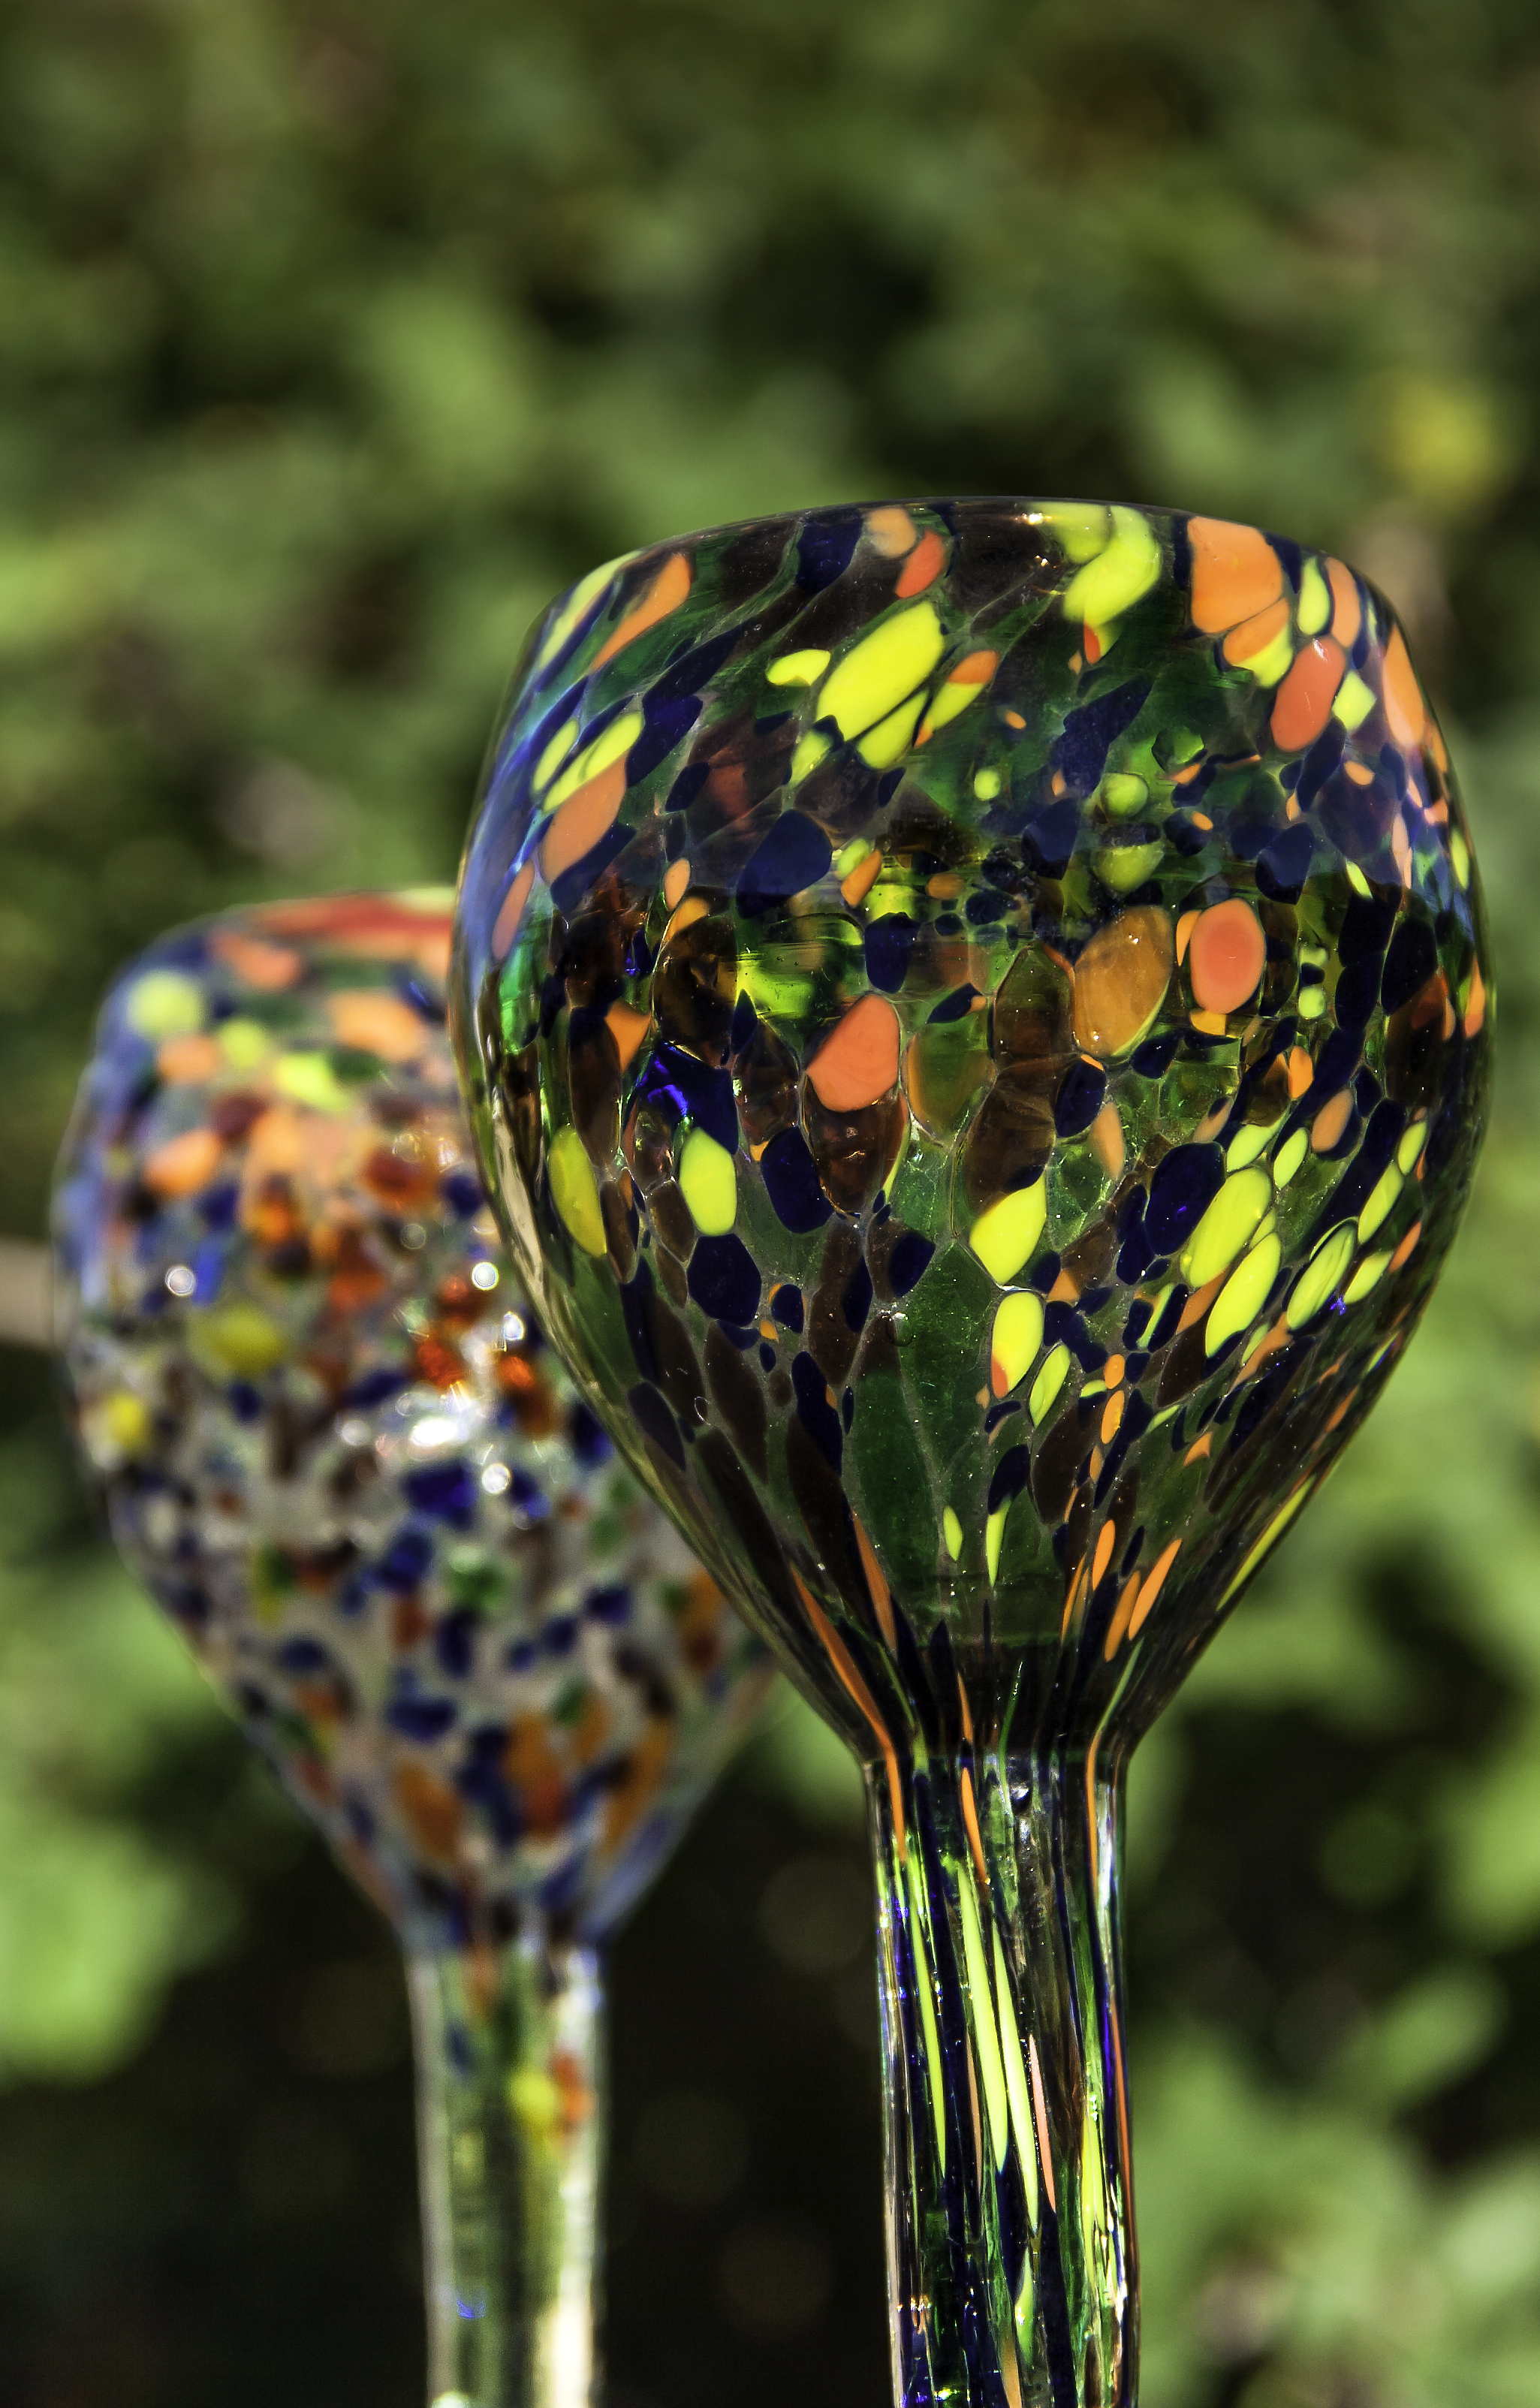
nature, grass, branch, light, bokeh, sunlight, leaf, flower, glass, green, reflection, color, autumn, colorful, toy, flora, close up, mosaic, glassware, creativephotocafe, macro photography, liquid bubble